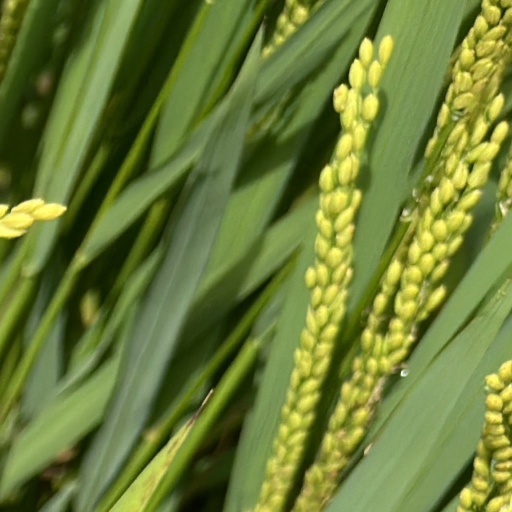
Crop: rice